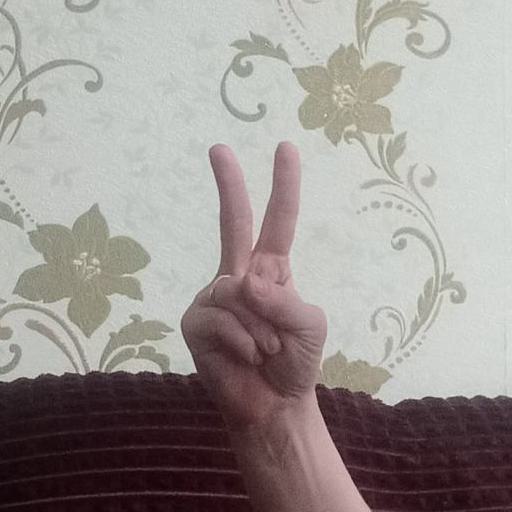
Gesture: peace